Tornado (Adventureland)

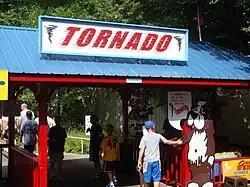
Ride entrance

The Tornado is a wooden roller coaster located at Adventureland in Altoona, Iowa, near Des Moines.